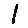
Label: 1